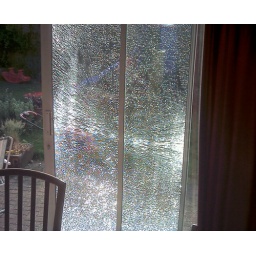
The window was shattered by a flying stone, throw up by the lawn mower.